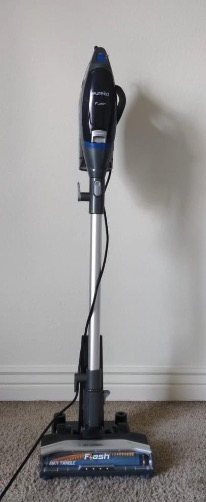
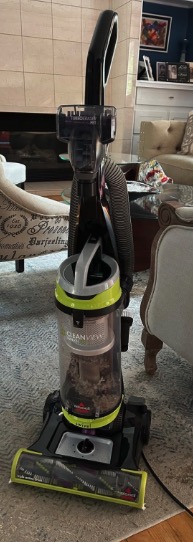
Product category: items_vacuum
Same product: no